Vitim (river)

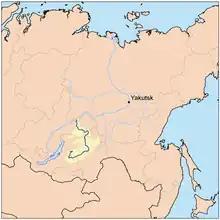
Map

The Vitim (Buryat and , "Vitim") is a major tributary of the Lena. Its source is east of Lake Baikal, at the confluence of rivers Vitimkan from the west and China from the east. The Vitim flows first south, bends eastwards and then northward in the Vitim Plateau. Then it flows north through the Stanovoy Highlands and the town of Bodaybo.